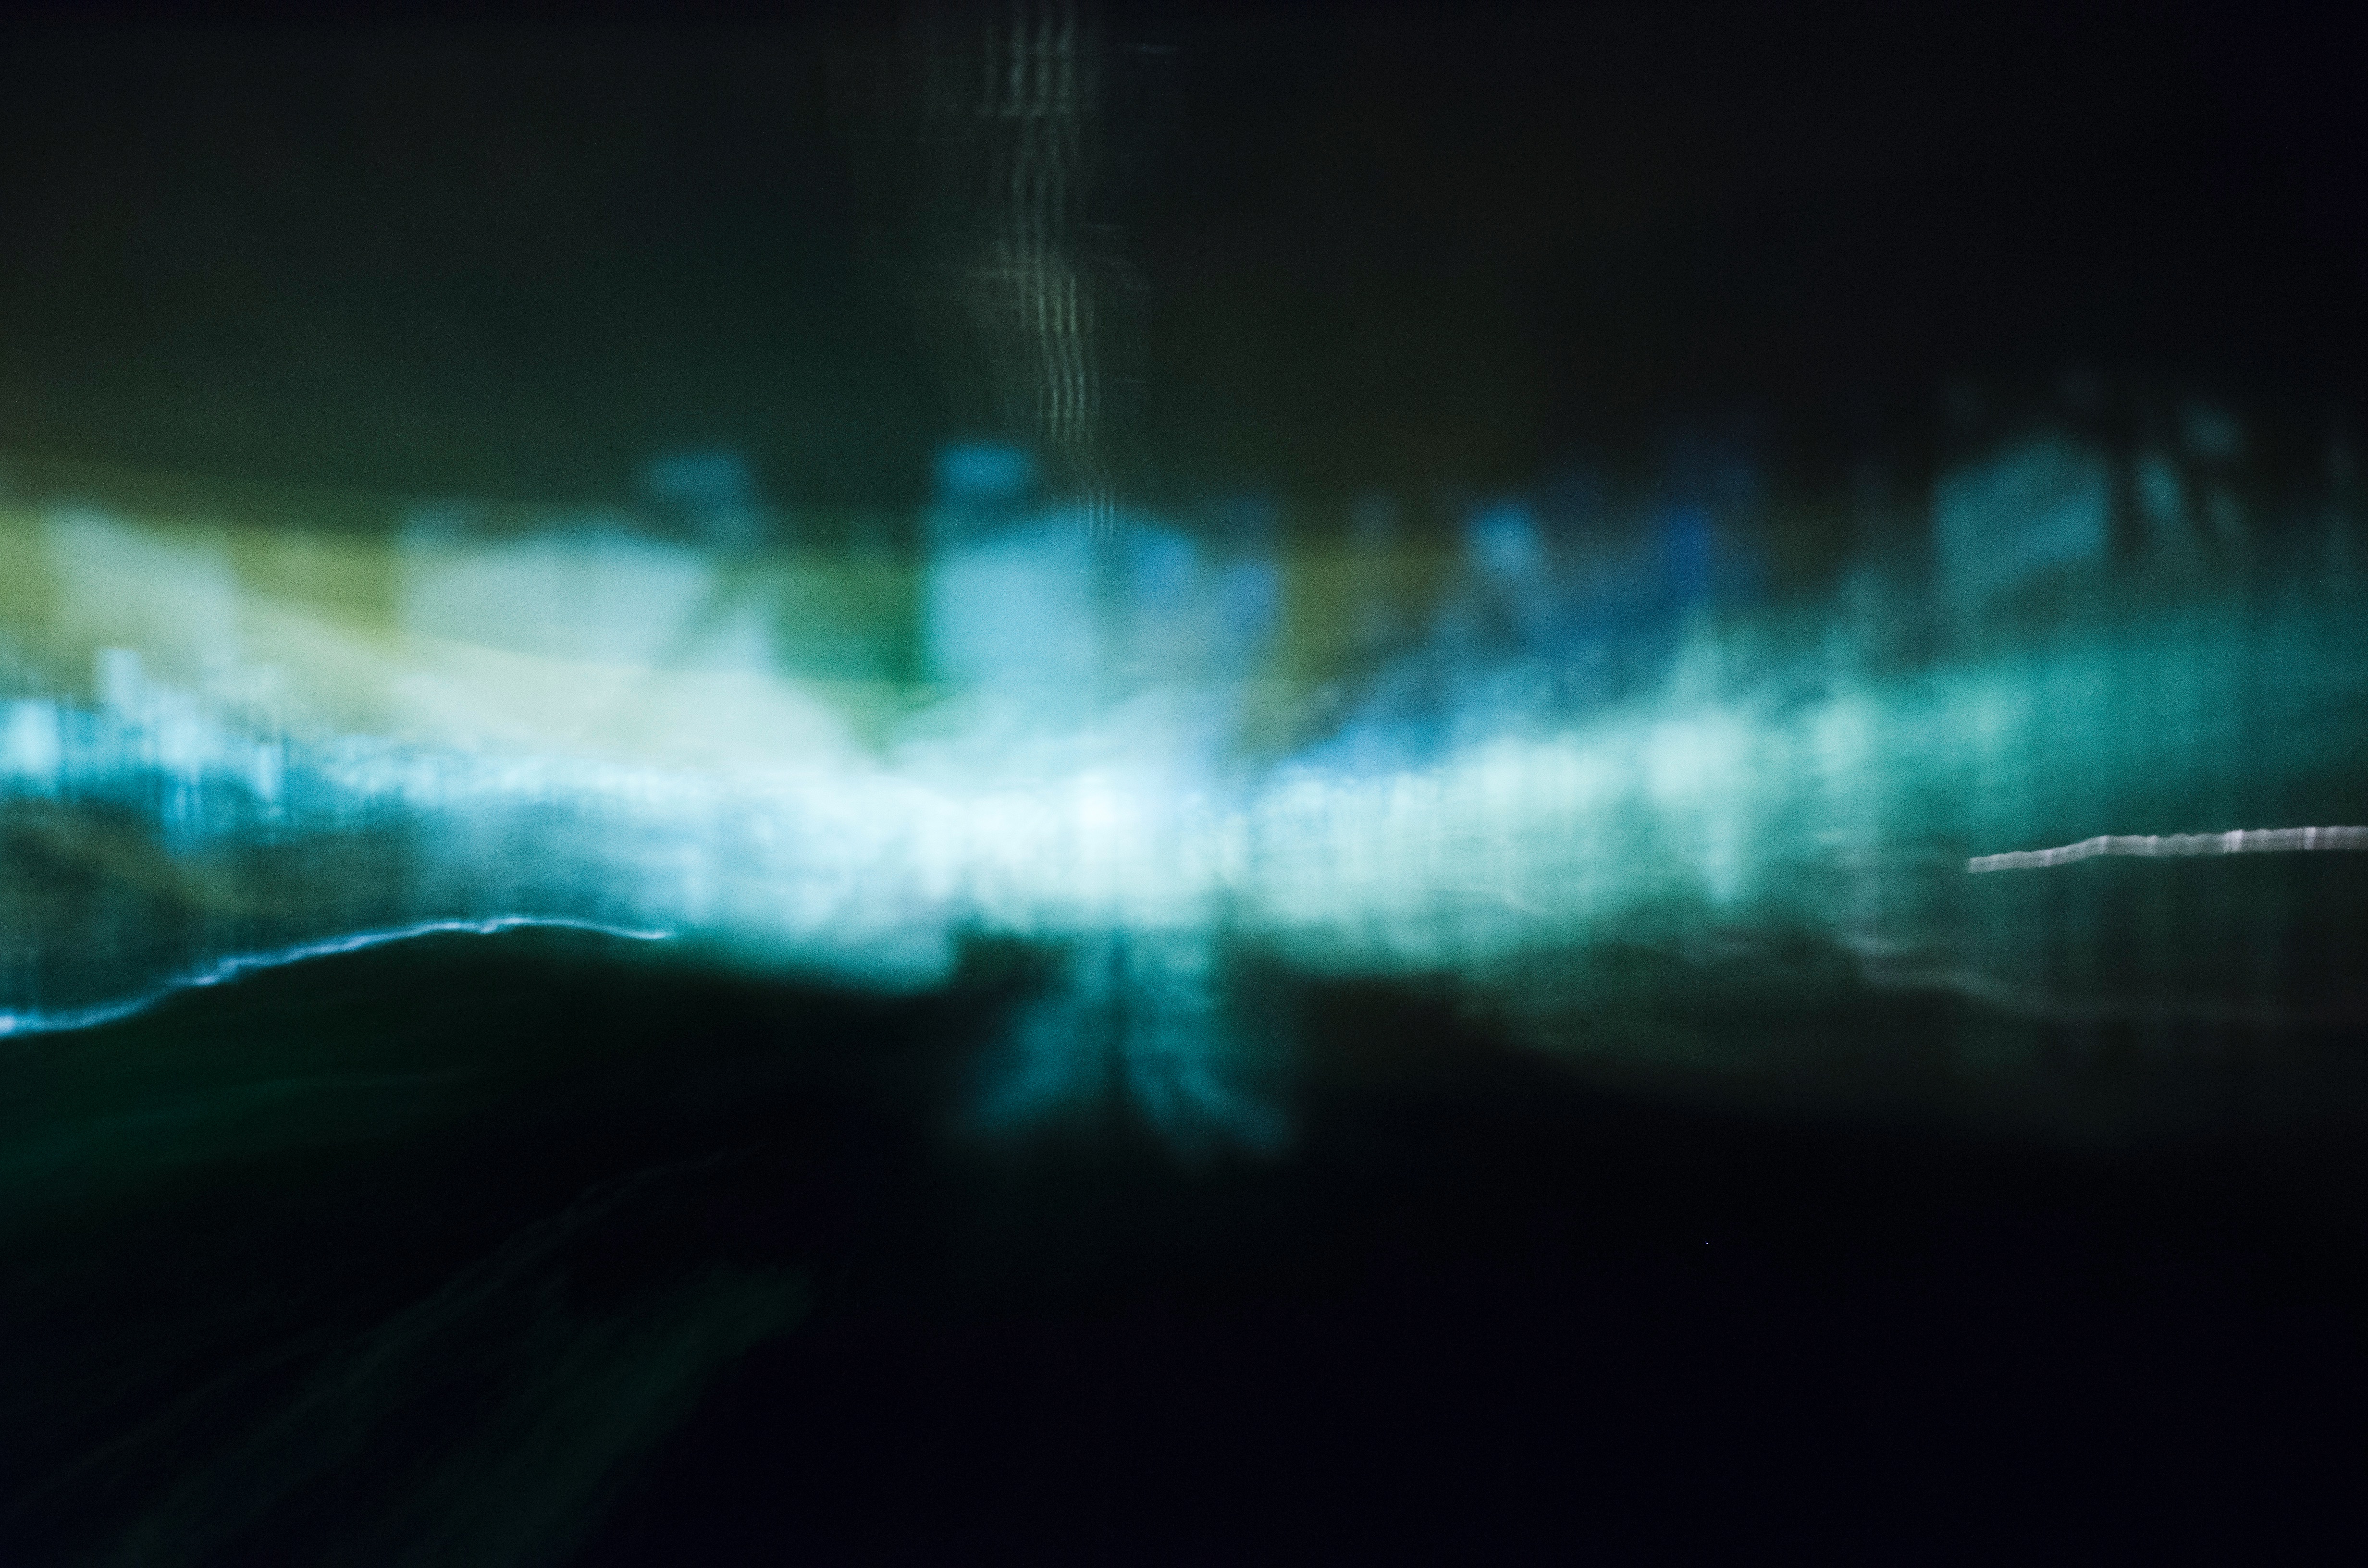
light, night, sunlight, atmosphere, underwater, reflection, darkness, lens flare, screenshot, special effects, atmosphere of earth, computer wallpaper